Thomas Dick (hotelier)

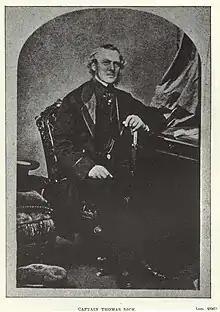

Thomas Dick was a United Kingdom/Canada citizen, who worked as a sailor, a ship's captain, who later bought and operated Toronto's most luxurious hotel. Dick was born in 1809 or 1810, and went to sea at 14 years old, and had earned his master's certificate, and become a ship's captain, by the time he was 23. He and his wife immigrated to Canada in 1833 or 1834.